Statue of Cecil Rhodes, Company's Garden

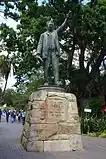
Cecil John Rhodes statue

The Cecil John Rhodes Statue is a monument erected at Company's Garden in Cape Town. The statue was erected in 1908. It features a full body replica of Cecil Rhodes wearing a three-piece suit, standing with his left hand raised and pointing north. It has been compared to the Jan van Riebeeck statue, which faces south and asserts a different sense of occupation. Despite its size, the present location of the monument in the Company's Garden makes it less significant in comparison to that of Jan Smuts at Adderley Street, Cape Town, a location that had been considered for the placement of the Rhodes statue.